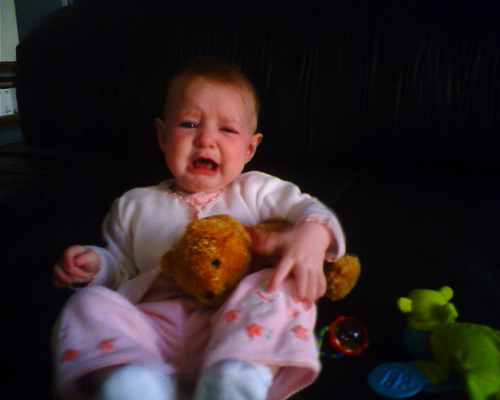
user: Given an image and a question. Answer the question in a short answer. Question: What is inside what the baby is holding? Short Answer:
assistant: stuffing